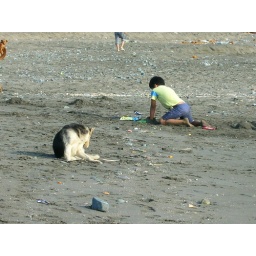
Both the boy and his dog search through la basura in hopes of finding something worth value.